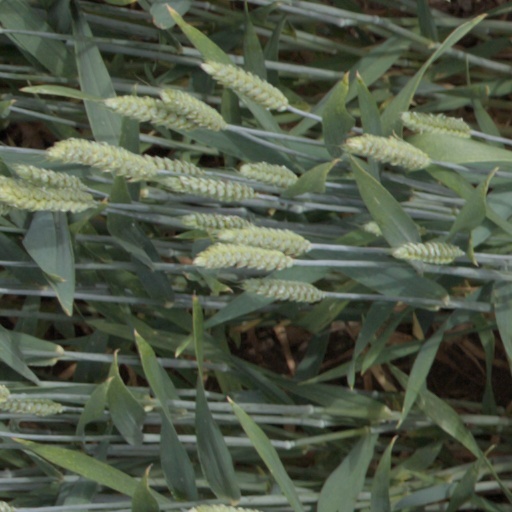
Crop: wheat